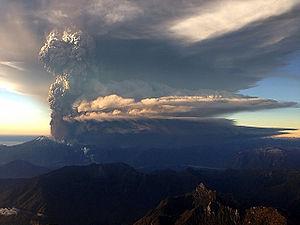
Nuage de cendres et particules émises lors de l'éruption du volcan Calbuco (Chili), ici le 22 avril 2015. Cette éruption a contribué à refroidir les hautes couches de l'atmosphères avec comme effet secondaire un fort élargissement du trou de la couche d'Ozone en 2016 (source
La destruction de la couche d'ozone est un amincissement voire une disparition de cette couche qui résulte d'un déséquilibre entre la production et la destruction de l’ozone dans la stratosphère.